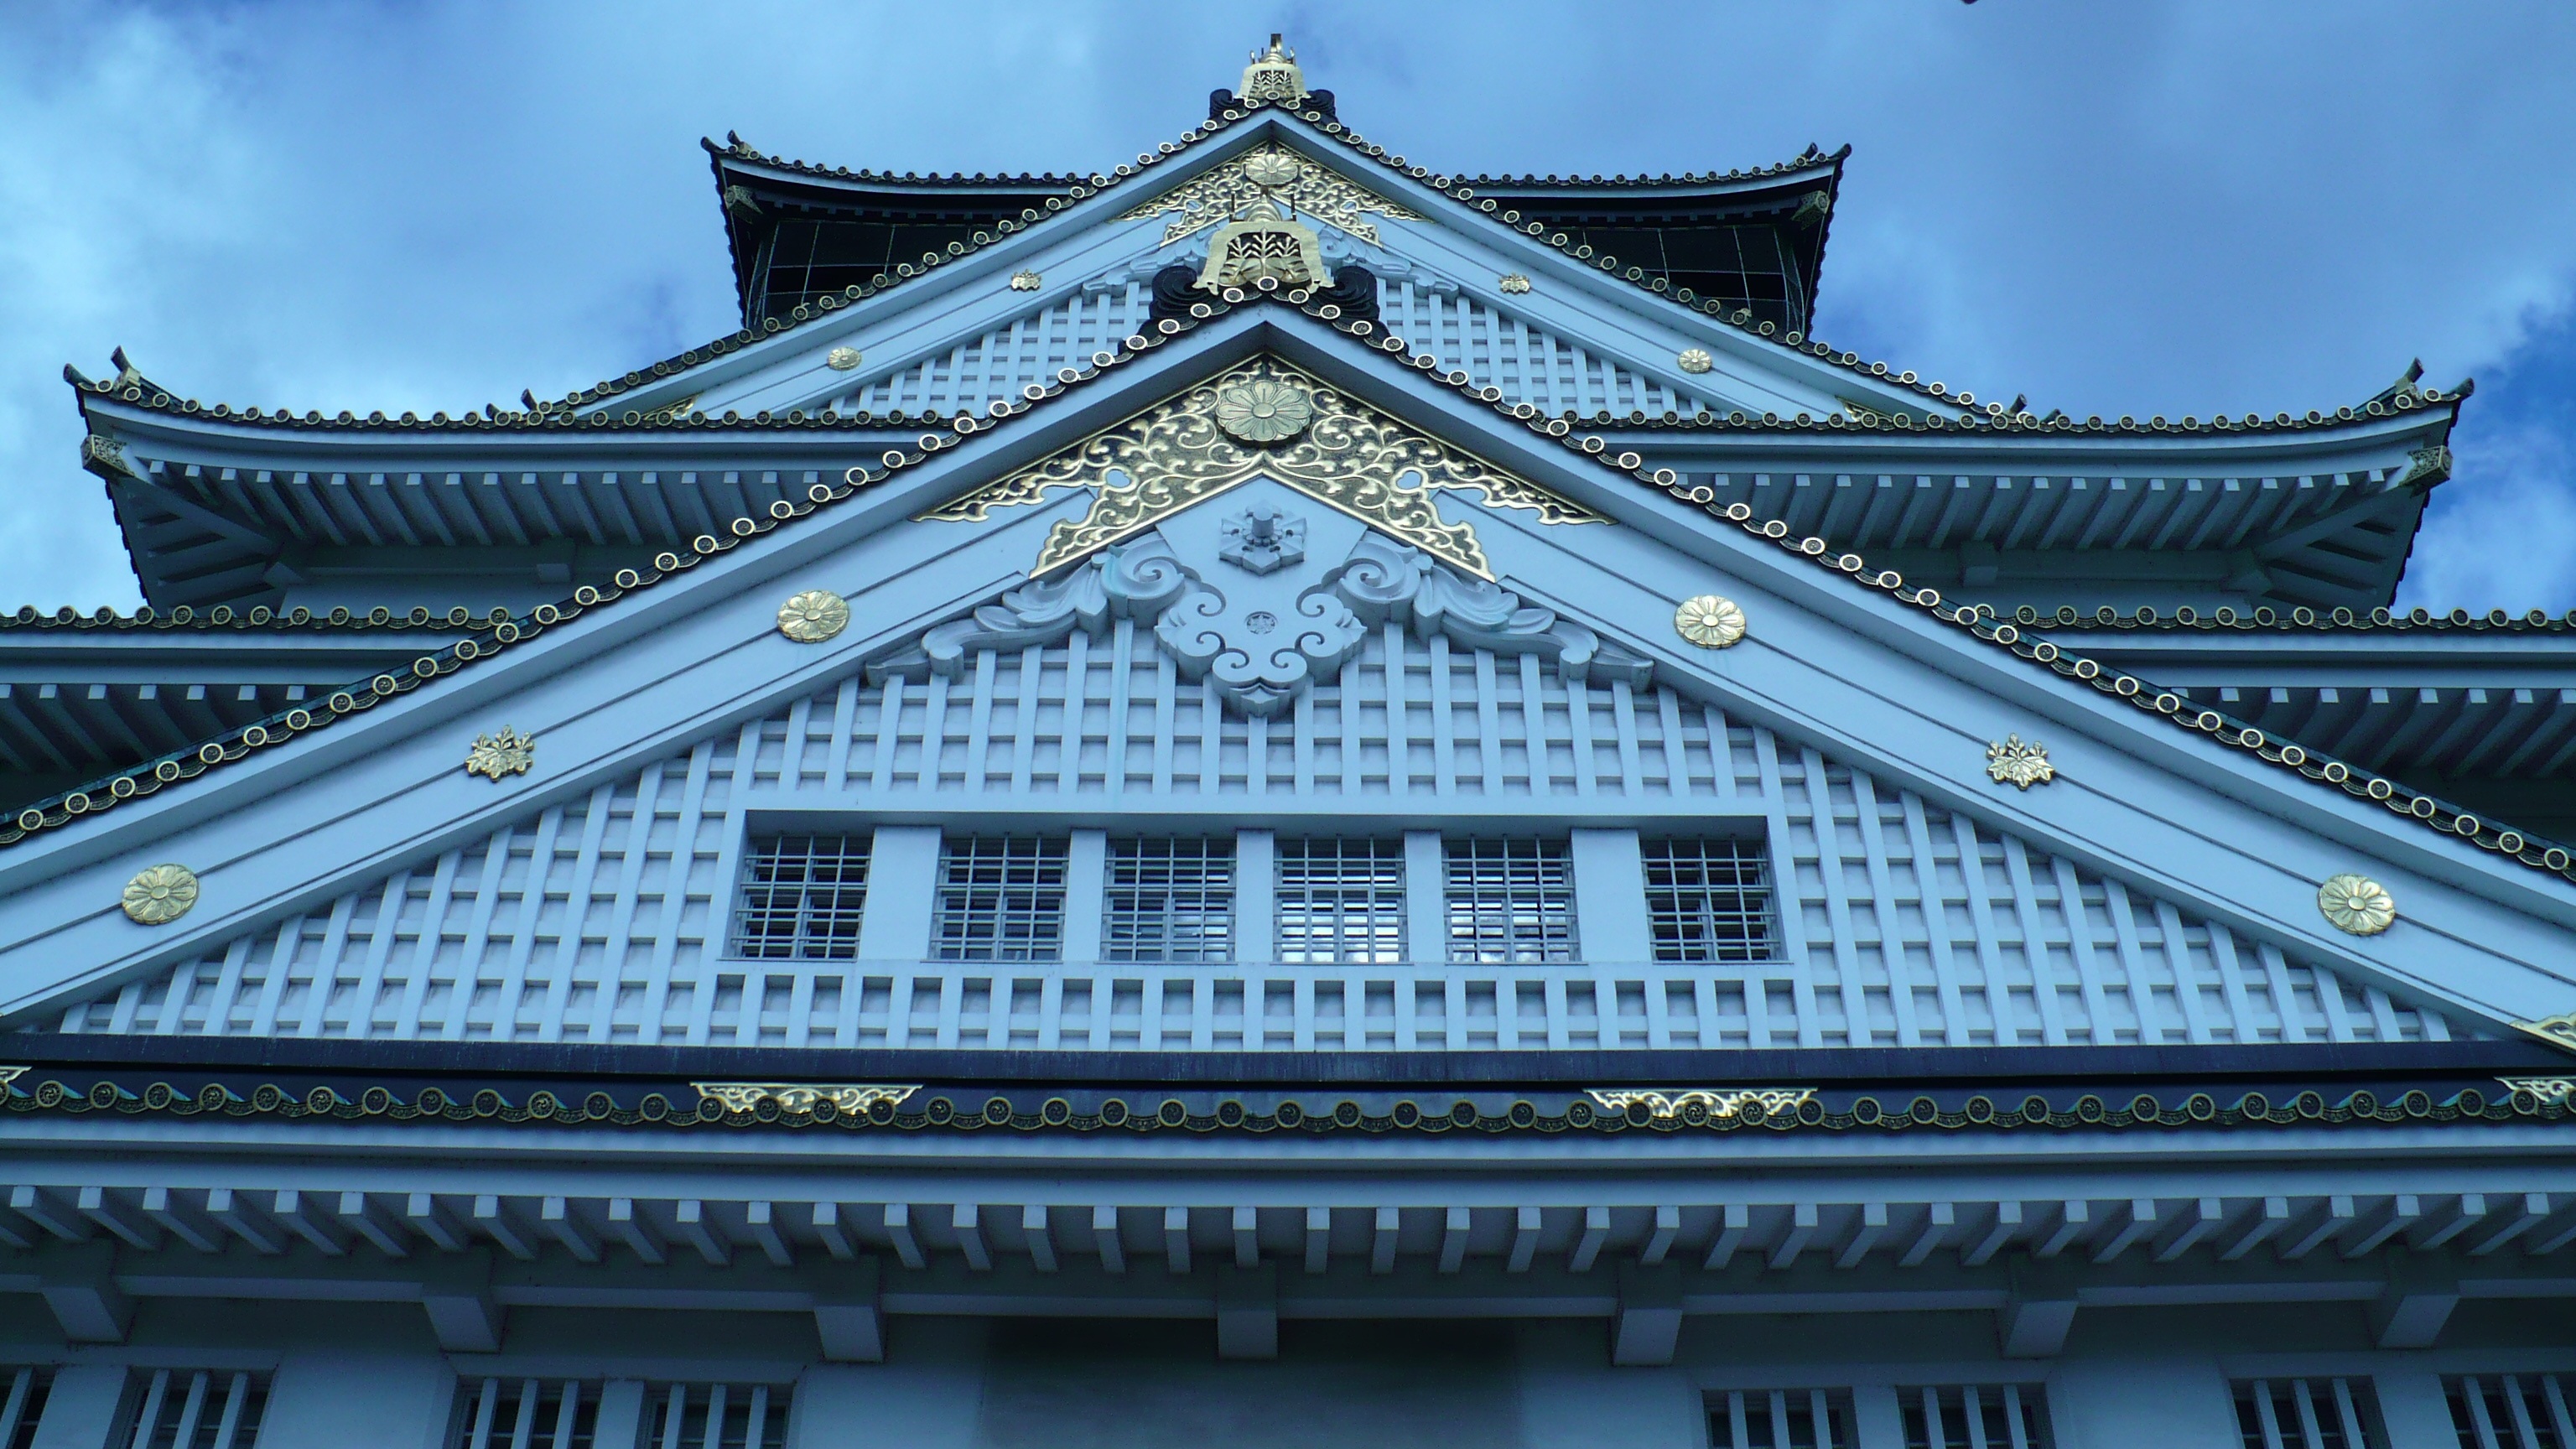
building, palace, travel, castle, asia, ancient, landmark, facade, japan, place of worship, temple, japanese, symmetry, shrine, kansai, osaka, historical, chinese architecture, osaka castle